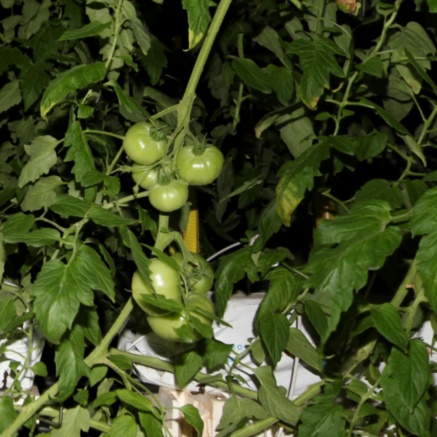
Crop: tomato